Professional wrestling holds

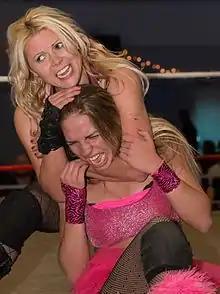
Jewells Malone locks in a sleeper hold on Beautiful Beaa

The anaconda vise is a compression choke. The wrestler wraps their arms around the head and one arm of the opponent and squeezes, choking the opponent. It is considered legal in professional wrestling, although it is a chokehold. This submission hold was invented by Hiroyoshi Tenzan.